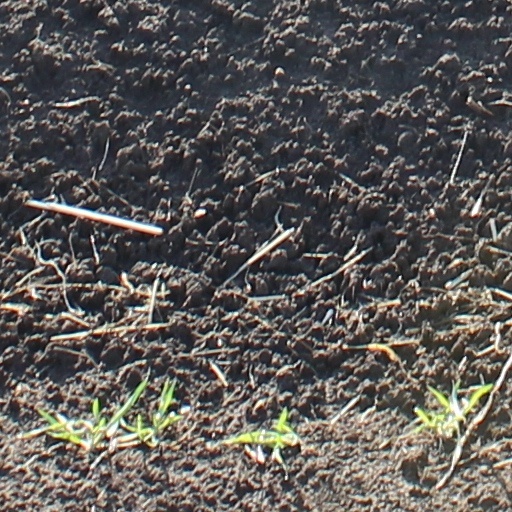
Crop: wheat